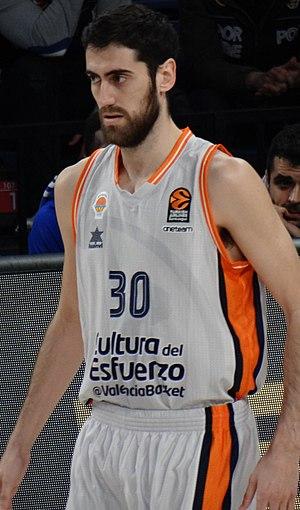
Joan Sastre, né le 10 décembre 1991, à Inca, en Espagne, est un joueur espagnol de basket-ball. Il évolue au poste d'ailier.